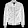
Label: Coat